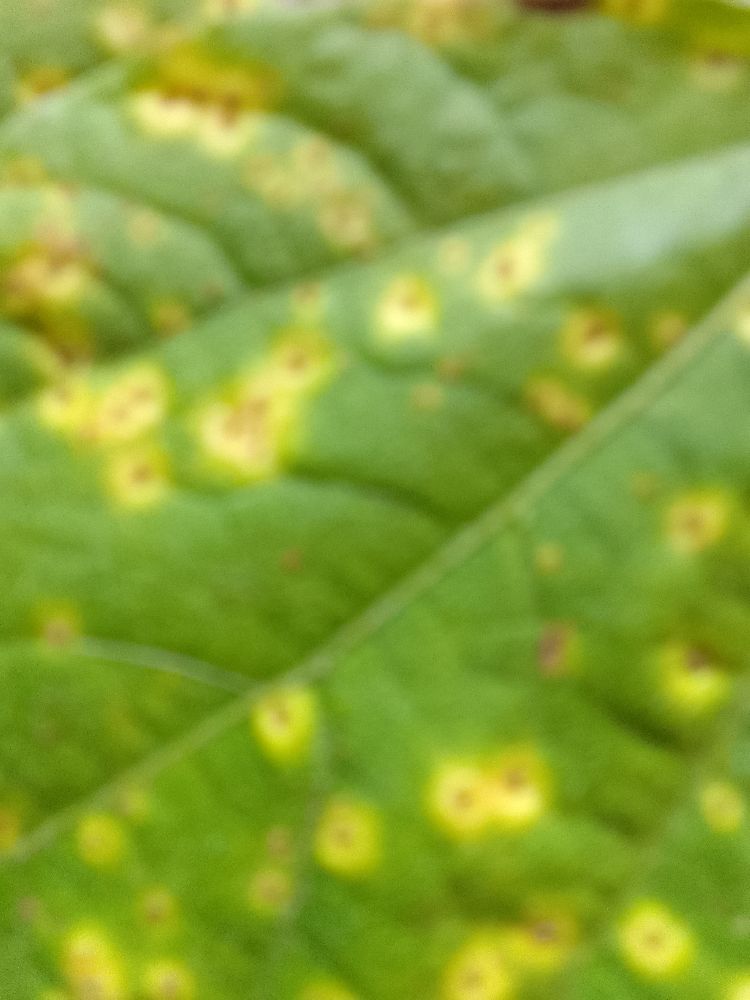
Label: rust